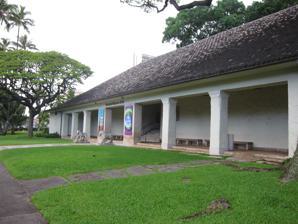
Building: Honolulu Museum of Art
Country: United States of America
Year built: 1922
Art museum in Honolulu, Hawaii, United States The Honolulu Museum of Art Established 1922 Location 900 South Beretania Street (between Ward and Victoria Streets), Honolulu, Hawaii Director Halona Norton-Westbrook Website www .honolulumuseum .org Honolulu Academy of Arts U.S. National Register of Historic Places Location 900 S. Beretania St., Honolulu, Hawaii Coordinates 21°18′14″N 157°50′55″W / 21.30389°N 157.84861°W / 21.30389; -157.84861 Built 1927 Architect Bertram Goodhue Architectural style Hawaiian NRHP reference No. 72000415 Added to NRHP March 25, 1972 HoMA's Impressionism gallery The Honolulu Museum of Art (formerly the Honolulu Academy of Arts ) is an art museum in Honolulu , Hawaiʻi .  The museum is the largest of its kind in the state, and was founded in 1922 by Anna Rice Cooke . The museum has one of the largest single collections of Asian and Pan-Pacific art in the United States, and since its official opening on April 8, 1927, its collections have grown to more than 55,000 works of art. Description The Honolulu Museum of Art was called "the finest small museum in the United States" by J. Carter Brown , director of the National Gallery of Art from 1969 to 1992. In addition to an internationally renowned permanent collection, the museum houses innovative exhibitions, an art school, an independent art house theatre, a café and a museum shop. In 2011, The Contemporary Museum gifted its assets and collection to the Honolulu Academy of Arts; in 2012, the combined museum changed its name to the Honolulu Museum of Art. The museum is accredited by the American Alliance of Museums and is registered as a National and State Historical site . In 1990, the Honolulu Museum of Art School was opened to expand the program of studio art classes and workshops. In 2001, the Henry R. Luce Pavilion Complex opened with the Honolulu Museum of Art Café, Museum Shop, and Henry R. Luce Wing with 8,000 square feet (740 m 2 ) of gallery space. Collections and holdings Mrs. Thomas Lincoln Manson Jr (Mary Groot) 1890, by John Singer Sargent . Oil on canvas (56.06" x 44.25") The Honolulu Museum of Art has a large collection of Asian art , especially Japanese and Chinese works. The Asian art collection includes more than 20,000 works of art, with galleries dedicated to Japan, China, Korea, India, Southeast Asia, Indonesia, and the Philippines. The collection is especially strong in Chinese and Japanese paintings, Korean ceramics, Buddhist and Shinto sculpture, South and Southeast Asian sculpture and decorative arts, and textiles from across Asia. The crown jewel of the Asian art collection is the James A. Michener Collection of more than 10,000 Japanese ukiyo-e woodblock prints, the third largest collection of its kind in the United States. Major collections include the Samuel H. Kress collection of Italian Renaissance paintings, American and European paintings and decorative arts , art of Africa , Oceania , and the Americas, textiles , contemporary art , and a graphics collection of over 23,000 works on paper. The museum's European and American collection of paintings, sculptures, decorative arts, textiles, and more than 15,000 works on paper, range in date from the Renaissance to the present. Highlights are major Impressionist, Post-Impressionist and early modernist paintings by Georges Braque , Paul Gauguin , Vincent van Gogh , Fernand Léger , Henri Matisse , Amedeo Modigliani , Claude Monet , Pablo Picasso and James McNeill Whistler . Significant works of art from the 20th century to the present include paintings and sculptures by Lee Bontecou , Alexander Calder , Leon Golub , Philip Guston , Yan Pei Ming, Isamu Noguchi , Nam June Paik , John Singer Sargent and David Smith . The Department of European and American Art has paintings by Josef Albers , Francis Bacon , Edward Mitchell Bannister , Romare Bearden , Jean-Baptiste Belin , Bernardino di Betti (called Pinturicchio) , Abraham van Beyeren , Albert Bierstadt , Carlo Bonavia , Pierre Bonnard , François Boucher , Aelbrecht Bouts , Mary Cassatt , Paul Cézanne , Giorgio de Chirico , Frederic Edwin Church , Jacopo di Cione , Edwaert Colyer , John Singleton Copley , Piero di Cosimo , Gustave Courbet , Carlo Crivelli , Jasper Francis Cropsey , Henri-Edmond Cross , Stuart Davis , Edgar Degas , Eugène Delacroix , Robert Delaunay , Richard Diebenkorn , Arthur Dove , Thomas Eakins , Henri Fantin-Latour , Helen Frankenthaler , Bartolo di Fredi , Jan van Goyen , Francesco Granacci , Childe Hassam , Hans Hofmann , Pieter de Hooch , Adélaïde Labille-Guiard , Philip Guston , William Harnett , George Inness , Alex Katz , Paul Klee , Nicolas de Largillière , Sir Thomas Lawrence , Morris Louis , Maximilien Luce , Alessandro Magnasco , Robert Mangold , the Master of 1518 , Pierre Mignard , Claude Monet , Thomas Moran , Giovanni Battista Moroni , Grandma Moses , Robert Motherwell , Alice Neel , Kenneth Noland , Georgia O'Keeffe , Amédée Ozenfant , Charles Willson Peale , James Peale , Camille Pissarro , Fairfield Porter , Robert Priseman , Robert Rauschenberg , Odilon Redon , Diego Rivera , George Romney , Francesco de' Rossi (called Il Salviati) , Carlo Saraceni , Gino Severini , Frank Stella , Gilbert Stuart , Thomas Sully , Yves Tanguy , Jan Philips van Thielen , Giovanni Domenico Tiepolo , Bartolomeo Vivarini , Maurice de Vlaminck and William Guy Wall . Gallery installation at the Honolulu Museum of Art titled "In Human Terms" The collection also includes three-dimensional works by Alexander Archipenko , Robert Arneson , Leonard Baskin , Lee Bontecou , Émile Antoine Bourdelle , Nick Cave , Dale Chihuly , John Talbott Donoghue , Jacob Epstein , David Hockney , Donald Judd , Jun Kaneko , Gaston Lachaise , Wilhelm Lehmbruck , Roy Lichtenstein , Jacques Lipschitz , Aristide Maillol , John McCracken , Claude Michel (called Clodion) , Henry Moore , Elie Nadelman , George Nakashima , Louise Nevelson , Hiram Powers , Pierre-Auguste Renoir , George Rickey , Auguste Rodin , James Rosati , Augustus Saint-Gaudens , Lucas Samaras , George Segal , Mark di Suvero , Tom Wesselmann and Jack Zajac . The permanent collection is presented in 32 galleries and six courtyards. The museum traces the history of art in Hawai‘i, with a gallery dedicated to Hawaiian traditional arts, art by Hawai‘i artists, and art of Hawai‘i. Ahu 'ula (feather cape), late 18th-early 19th century. 25 × 30 1/2 in. Feathers, ʻōʻō feathers (Moho spp.), 'i'iwi feathers (Vestiaria coccinea), olonā bark (Touchardia latifolia). Gift of Mrs. Andrew I. McKee, 1964 (3306.1) The permanent collection is presented in 32 galleries and six courtyards. Admission The Honolulu Museum of Art occupies 3.2 acres (13,000 m 2 ) near downtown Honolulu. The museum is open to the public Wednesday through Sunday. Admission is free to members, children 18 and under and for some events; otherwise a fee is charged. Complimentary admission is offered to Hawai‘i residents on the third Sunday of the month from 10AM until 6PM. Guided tours are offered several times daily. Hours The museum is open the following hours: Wednesday and Thursday 10AM - 6PM, Friday and Saturday 10AM - 9PM, and Sunday 10AM - 6PM. It is closed Monday and Tuesday. Doris Duke Theatre The Doris Duke Theatre at the museum seats 280. It hosts movies, concerts, lectures, and presentations. Robert Allerton Art Library In 1927, the Research Library opened with 500 books. In 1955, it was expanded and named for Robert Allerton . The collection includes 45,000 books and periodicals, biographical files on artists, and auction catalogues dating to the beginning of the 20th century. The library is a non-circulating research facility with a reading room open to the public. Honolulu Museum of Art School Main article: Honolulu Museum of Art School Education has been at the core of the Honolulu Museum of Art's mission since it opened in 1927. Today the museum serves more than 40,000 children and adults annually through free school tours, classes and workshops, outreach programs, activity-filled free museum days, free lectures, and other special programming held throughout the year. The Honolulu Museum of Art School (formerly the Academy Art Center at Linekona) opened in 1990, and now serves thousands of children and adults each year. The Honolulu Museum of Art School is currently undergoing renovations, and is set to reopen in summer 2022. Shangri La: Doris Duke Foundation for Islamic Art Main articles: Shangri La (Doris Duke) and Doris Duke Shangri La is a museum for learning about the global culture of Islamic art and design through innovative exhibitions, educational initiatives, public programs, and community partnerships. Through a partnership with the Honolulu Museum of Art (HoMA), visitors may tour Shangri La. Reservations are required. Doris Duke (1912–1993) built Shangri La with the help of American architect Marion Sims Wyeth . Duke's collection of Islamic art was assembled over 60 years. History Anna Rice Cooke (1853–1934), daughter of New England missionaries and founder of the Honolulu Museum of Art, in her dedication statement at the opening of the museum on April 8, 1927, said: "That our children of many nationalities and races, born far from the centers of art, may receive an intimation of their own cultural legacy and wake to the ideals embodied in the arts of their neighbors ... that Hawaiians, Americans, Chinese, Japanese, Koreans, Filipinos, Northern Europeans and all other people living here, contacting through the channel of art those deep intuitions common to all, may perceive a foundation on which a new culture, enriched by the old strains may be built in the islands." — Anna Rice Cooke Courtyard at the Honolulu Museum of Art. Photograph from the National Gallery of Art Library . Passageway at the Honolulu Museum of Art. Photograph from the National Gallery of Art Library . Gallery at the Honolulu Museum of Art. Photograph from the National Gallery of Art Library . Born on Oʻahu in 1853, Cooke grew up on Kauaʻi island in a home that appreciated the arts. In 1874, she married Charles Montague Cooke and the two eventually settled in Honolulu.  In 1882, they built a home on Beretania Street, across from Thomas Square . As Cooke's career prospered, they gathered their private art collection.  First were "parlor pieces" for their home.  She frequented the shop of furniture maker Yeun Kwock Fong Inn who often had ceramics and textile pieces sent from his brother in China. The Cookes' art collection outgrew their home and the homes of their children. In 1920, she and her daughter Alice (Mrs. Phillip Spalding), her daughter-in-law Dagmar (Mrs. Richard Cooke), and Catharine E. B. Cox (Mrs. Isaac Cox), an art and drama teacher, began to catalogue and research the collection with the intent to display the items in a museum.    With little formal training, these women obtained a charter for the museum from the Territory of Hawaii in 1922, while continuing to catalogue the collection. Cooke wanted a museum that reflected Hawaiʻi's multi-cultural make-up. Not bound by the traditional western idea of art museums, she also wanted to showcase the island's climate in an open and airy environment, using courtyards which interconnect the galleries throughout the museum. The Cookes donated their Beretania Street land along with an endowment of $25,000.  Their home was torn down to make way for the museum. New York architect Bertram Goodhue designed a classic Hawaiian-style building with simple off-white exteriors and tiled roofs. Goodhue died before the project was completed; it was finished by Hardie Phillip . This style has been imitated in many buildings throughout the state. On April 8, 1927, the Honolulu Museum of Art opened.  There was a traditional Hawaiian blessing and the Royal Hawaiian Band , under the direction of Henri Berger , played at festivities. With the opening of the museum came gifts of many pieces, sometimes even entire collections. Additions to the original building include a library (1956), an education wing (1960), a gift shop (1965), a cafe (1969), a contemporary gallery, administrative offices and 292-seat theater (1977), and an art center for studio classes and expanded educational programming (1989).  In 1999, the museum created a children's interactive gallery, lecture hall, and offices. The original building was named Hawaiʻi's best building by the Hawaiʻi Chapter of the American Institute of Architecture and is registered as a National and State Historical site.  The museum is accredited by the American Alliance of Museums. Katsushika Hokusai (1760–1849). The Great Wave off the Coast of Kanagawa, from the series Thirty-six Views of Mount Fuji. Japan, Edo period (1615–1868), 1832. Woodblock print. Ink and color on paper. In 1998, extensive renovation began starting with the Asian wing. In September 1999, construction began on the John Hara-designed Henry R. Luce Pavilion Complex, which opened May 13, 2001.  It includes expanded spaces for The Pavilion Café and The Museum Shop and a new two-story exhibition structure. The Luce Complex is named for Henry R. Luce , the co-founder and editor of Time magazine and other publications. His widow, Clare Boothe Luce , had a residence in Hawaiʻi and served on the museum's board of trustees from 1972–1977. Gautama Buddha and the Eight Great Bodhisattvas , Korea, Joseon dynasty , 16th century New galleries exploring cross-cultural influences, were renovated and re-opened in the Western Wing in November 1999. A new gallery for Korean art was opened in June 2001.  New galleries for the arts of India, Indonesia, and Southeast Asia were renovated and opened in January 2002. A new gallery for the art of the Philippines named for retiring Museum Director and his wife, George and Nancy Ellis, opened in 2003.  In February 2005, the museum opened an Asian Painting Conservation Studio and in December 2005, completed renovation of the Western Art galleries. In 2001, the museum entered into a partnership with the Doris Duke Foundation for Islamic Art and the theater was refurbished and renamed for her in July 2002. In October 2002, the museum opened a new gallery that serves as the orientation center for all tours to Doris Duke's Honolulu estate Shangri La, which started on November 6, 2002. Due to the 2019–20 coronavirus pandemic , the museum laid off one third of its full-time workers & every seasonal worker that worked part time to reduce the spread of COVID-19 on April 17, 2020. The Contemporary Museum and Honolulu Academy of Arts Merge The former Contemporary Museum, Honolulu in Makiki Heights was integrated into the Honolulu Academy of Arts in July 2011. The academy's board of trustees voted in December 2011 to change the museum's public name to the Honolulu Museum of Art as of March 2012, retaining its legal name as the Honolulu Academy of Arts. The former Contemporary Museum, or Spalding House , became the Honolulu Museum of Art Spalding House, the Art Center at Linekona became the Honolulu Museum of Art School , and The Contemporary Museum at First Hawaiian Center became the Honolulu Museum of Art at First Hawaiian Center. Sale of Spalding House On July 16, 2019, the museum announced that its board of trustees would be selling Spalding House in an effort to "allow the museum to focus its resources on its main campus at Beretania Street." Interim director and trustee, Mark Burak, stated: "From a fiduciary standpoint, we've taken a very long and hard look at this from all angles. While the Spalding House property's beauty and historic significance make it hard to part with, it has also been challenging splitting our attention between two large, resource-intensive art campuses, one limited by several factors that have made it difficult to deliver the kind of quality art exhibitions, programs and services we have desired." Trustee and chairman of the Building and Grounds Committee, Jim Pierce, added: "The committee concluded unanimously that it would be to the long-term benefit of HoMA to prepare Spalding House for sale. We are fortunate to have a board and employees who carefully evaluate all options for the future and are continually making changes to ensure that we maintain the solid financial footing necessary to fulfill our mission. Making and enabling this decision has been determined to represent good business practice for the long term." said Jim Pierce, trustee and chairman of the Building and Grounds Committee, in the release. Following these comments regarding the fiduciary responsibility of the Board, many community members speculated on well-being of the institution. In his editorial, Loss Of Spalding House A Reminder Old Money Alone Won't Sustain The Arts , Sterling Higa speculated on the financial history of the institution, wide spread urban development across Honolulu, and the arrival of new foreign investment. He writes: "Our islands play host to out-of-state wealth. Japanese, Canadian and Chinese money pours in. Silicon Valley billionaires plant roots. Given the context, it seems likely that Spalding House will be sold to a foreign buyer, and the grounds will no longer be accessible to the general public. We can pray for salvation, but salvation may not come. Better to hope that the new oligarchy is as generous as the old oligarchy, which bequeathed us relics like Spalding House. Directors Halona Norton-Westbrook: 2020 to present Sean O’Harrow: 2017 to 2019 Stephan Jost: 2011 to 2016 Stephen Little: 2003 to 2010 George R. Ellis: 1982 to 2003 James W. Foster: 1963 to 1982 Robert P. Griffing, Jr.: 1947 to 1963 Edgar C. Schenck: 1935 to 1947 Kathrine McLane Jenks: 1929 to 1935 Catharine E. B. Cox: 1927 to 1928 Frank M. Moore: 1924 to 1927 Education Education has always been an integral part of the Honolulu Museum of Art's mission. Working closely with educators and schools, the museum provides tools and experiences to make visual art a foundational element of learning. The museum's education programs include guided tours, workshops, gallery classes, and children's art activities. School programs include art classes for Special Education students and programs for students in Hawaiʻi public schools, which combine museum tours and hands-on experience creating art in studio classes at the art center. Its educational resources support educators, collectors, students, members, artists and art historians with a small library and a non-reservation collection. Tours Docents conduct tours for the public, school groups (pre-school and up), and community organizations. Groups of ten or more persons and classes are requested to schedule tours at least two weeks in advance. Special tours, focusing on temporary exhibitions often include supplementary materials and activities, some especially designed for children. Workshops for teachers and other educators may also be offered. Theme tours concentrate on a specific country, region, time period, art movement, or groups of artists. Children Gallery Hunt Activity Sheets send visitors through the galleries to find certain works of art that focus on a theme. Working with the Hawaiʻi Department of Education and Hawai'i public schools, the museum provides art education programs for students across the state. Other educational resources Hemis (home dance) kachina doll , Arizona, Hopi people in the Honolulu Museum of Art The Robert Allerton Art Research Library is open to college-level students, members, and other adults for art historical research.  It is a non-circulating collection of over 40,000 volumes in a closed stack system and includes general reference materials, museum archives, artist files, and auction catalogues.  Free Internet access is provided. Lending Collection: Art objects, crafts and folk arts from around the world, books, and art work reproductions are some of the many items available for loan in the Lending Collection. The Lending Collection is available to schools, libraries, and other community organizations. Luce Pavilion Complex The Luce Pavilion complex, opened May 13, 2001, includes a new cafe, gift shop, and a two-story building with two 4,000-square-foot (370 m 2 ) galleries. Other facilities include underground storage, loading dock, dry-pipe fire sprinklers, vertical transportation systems for passengers, remote video broadcast capabilities, conservation lighting control systems, and climate control system. The Luce Pavilion Complex is completely wheelchair accessible.  The project cost over $9 million. The complex added 26,000 square feet (2,400 m 2 ), increasing the museum size to 143,000 square feet (13,300 m 2 ).   The Luce Foundation donated $3.5 million towards the construction of the complex. Ground breaking ceremonies for the complex were held on September 23, 1999, and grand opening was May 13, 2001.	 The Henry R. Luce Gallery holds traveling exhibitions. The John Dominis and Patches Damon Holt Gallery The second floor gallery of the Henry R. Luce Wing in the Luce Pavilion Complex houses works from the museum's Arts of Hawai‘i collection. The John Dominis and Patches Damon Holt Gallery includes an introduction to indigenous Hawaiian art , early Western views of Hawaiʻi, and the art of contemporary Hawaiʻi-based artists.  The gallery reflects changing life and landscapes of post European-contact Hawaiʻi as well as its exploration of Hawaiʻi's changing artistic traditions as Island communities grew and became less isolated during the 19th and early 20th centuries. Early views of Hawaiʻi, dating from the last decades of the 18th century and the beginning of the 19th, by expedition artists such as England's John Webber and Robert Dampier , France's Auguste Borget and Stanislaus Darondeau , and Russia's Louis Choris , present images of the Western world's first contact with Hawaiʻi.  Nineteenth-century images by European artists such as George Burgess , Paul Emmert , Nicholas Chevalier , and James Gay Sawkins , who passed through Hawaiʻi, show the growth of Western-style communities and an appreciation for the land and sea. The Holt Gallery also features painting, watercolors, drawings, prints and photographs by artists such as Enoch Wood Perry , Jules Tavernier , D. Howard Hitchcock , John La Farge , Georgia O'Keeffe , Ansel Adams , Brett Weston , Roi Partridge , and Jean Charlot .  Works by Hawaiʻi-born artists including Marguerite Louis Blasingame , Isami Doi , Hon Chew Hee , Cornelia MacIntyre Foley , and Keichi Kimura reveal the development of an indigenous modernist tradition in 20th century Hawaiʻi, and include today's contemporary artists including Lisa Reihana , James Jack and Yan Pei Ming .  Other regional artists in the collection include Charles W. Bartlett , Juliette May Fraser , Shirley Russell , Madge Tennent , and John Young . The John Dominis and Patches Damon Holt Gallery also features space for changing exhibitions which focus on the arts of Hawaiʻi. The Holt Gallery was named for John Dominis Holt and his late wife Frances "Patches" Damon Holt. John Dominis Holt was born to part-Hawaiian parents of aliʻi rank.  He learned the religion, customs, mythology, and the Hawaiian language.  By the time he was a teen, he was already a genealogist. Honorary trustee of the museum and wife of John Dominis Holt, Frances "Patches" Damon Holt was actively involved in many cultural projects.  Descendant of a missionary family and a graduate of Punahou School, she received a law degree from Columbia University and was educated in England.  Together with her older sister, Harriet Baldwin, she helped to oppose the H-3 project through Moanalua Valley.  They also established a foundation to help preserve cultural and environmental values. HoMA Café & Coffee Bar The café was established in 1969. It had a simple menu and for over twenty years was operated by volunteers. Professional management and staff were gradually added. In September 1999, the café was moved during construction of the Luce Pavilion Complex, and more than doubled in size to 3,100 square feet (290 m 2 ). It overlooks a granite fountain with reflection pond and sculptures by Jun Kaneko. The HoMA Café offers casual, contemporary cuisine and refreshments along with a signature island-style hospitality, perfectly complementing the museum experience. The open-air Café is a designated ocean-friendly restaurant, committed to operating as sustainably as possible. The Coffee Bar is located outdoors in the museum's Palm Courtyard, with a selection of coffee and tea drinks, beer and wines, and grab-and-go menu items. There is no museum admission charge to dine at the Café during lunch hours. Gallery Amedeo Modigliani (Italian, 1884–1920), Seated Nude, c. 1918. Oil on canvas. Gift of Mrs. Carter Galt, 1960 (2895.1) See also Gustav Ecke Honolulu Museum of Art School Richard Douglas Lane Shangri La (Doris Duke) Spalding House Footnotes